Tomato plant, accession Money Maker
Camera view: vertical (180 deg); turntable rotation: 300 degrees
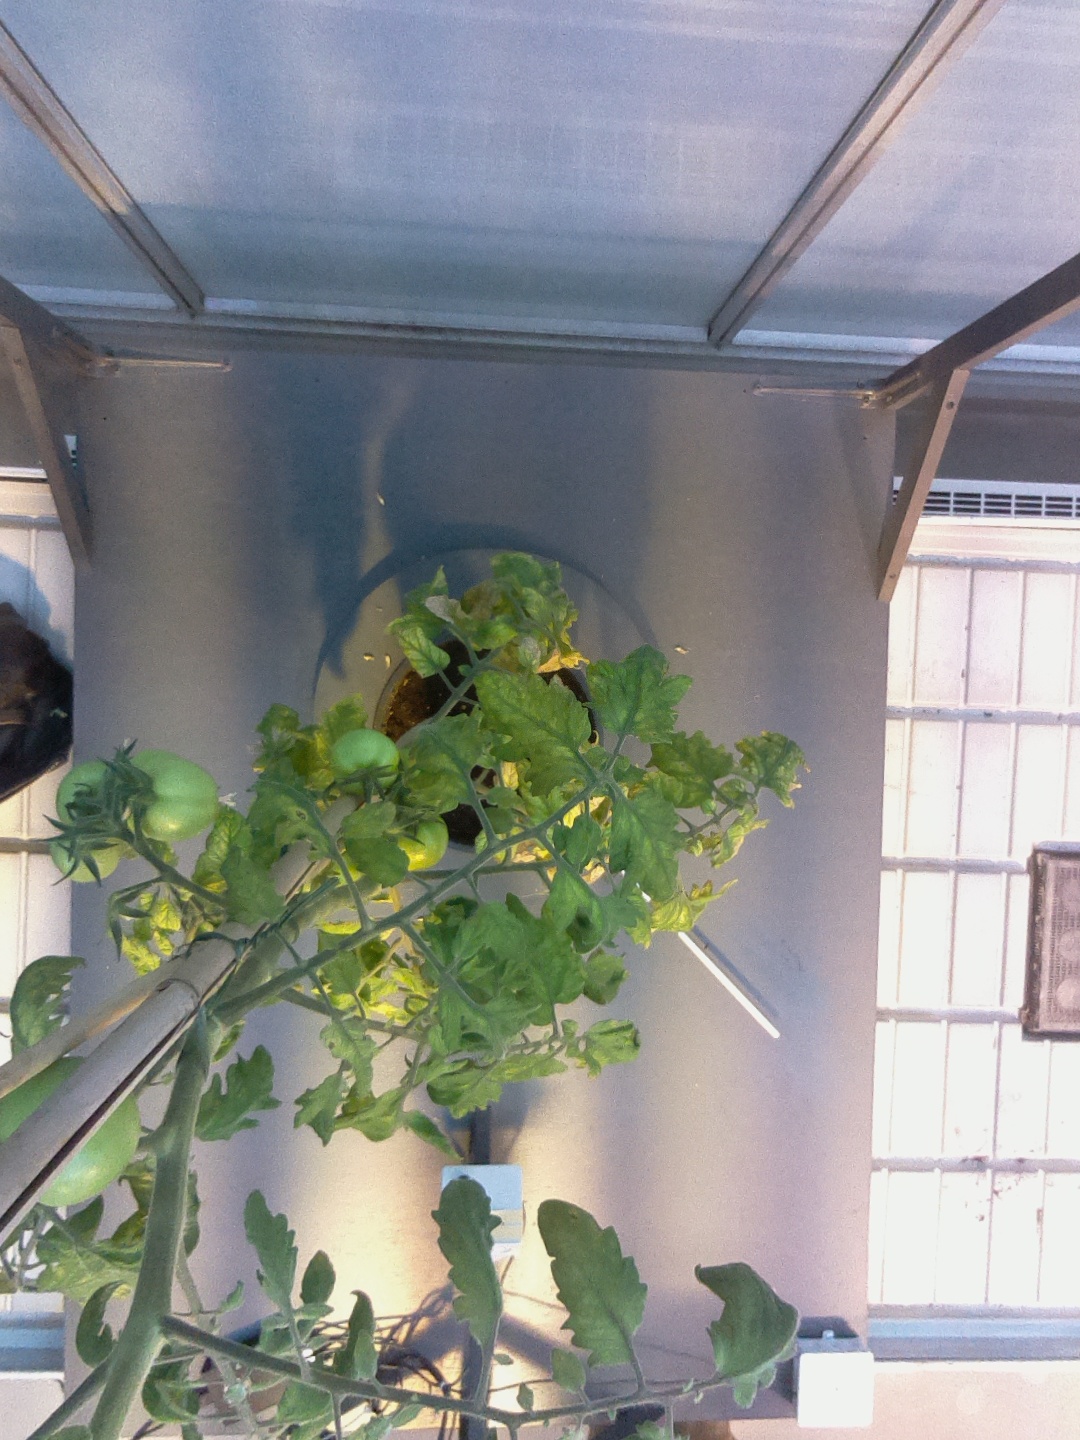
BBCH growth stage 75: 50%-60% of final fruit size